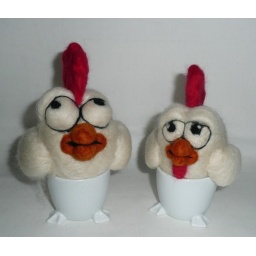
needle felted chickens perched securely in chicken footed porcelain egg cup